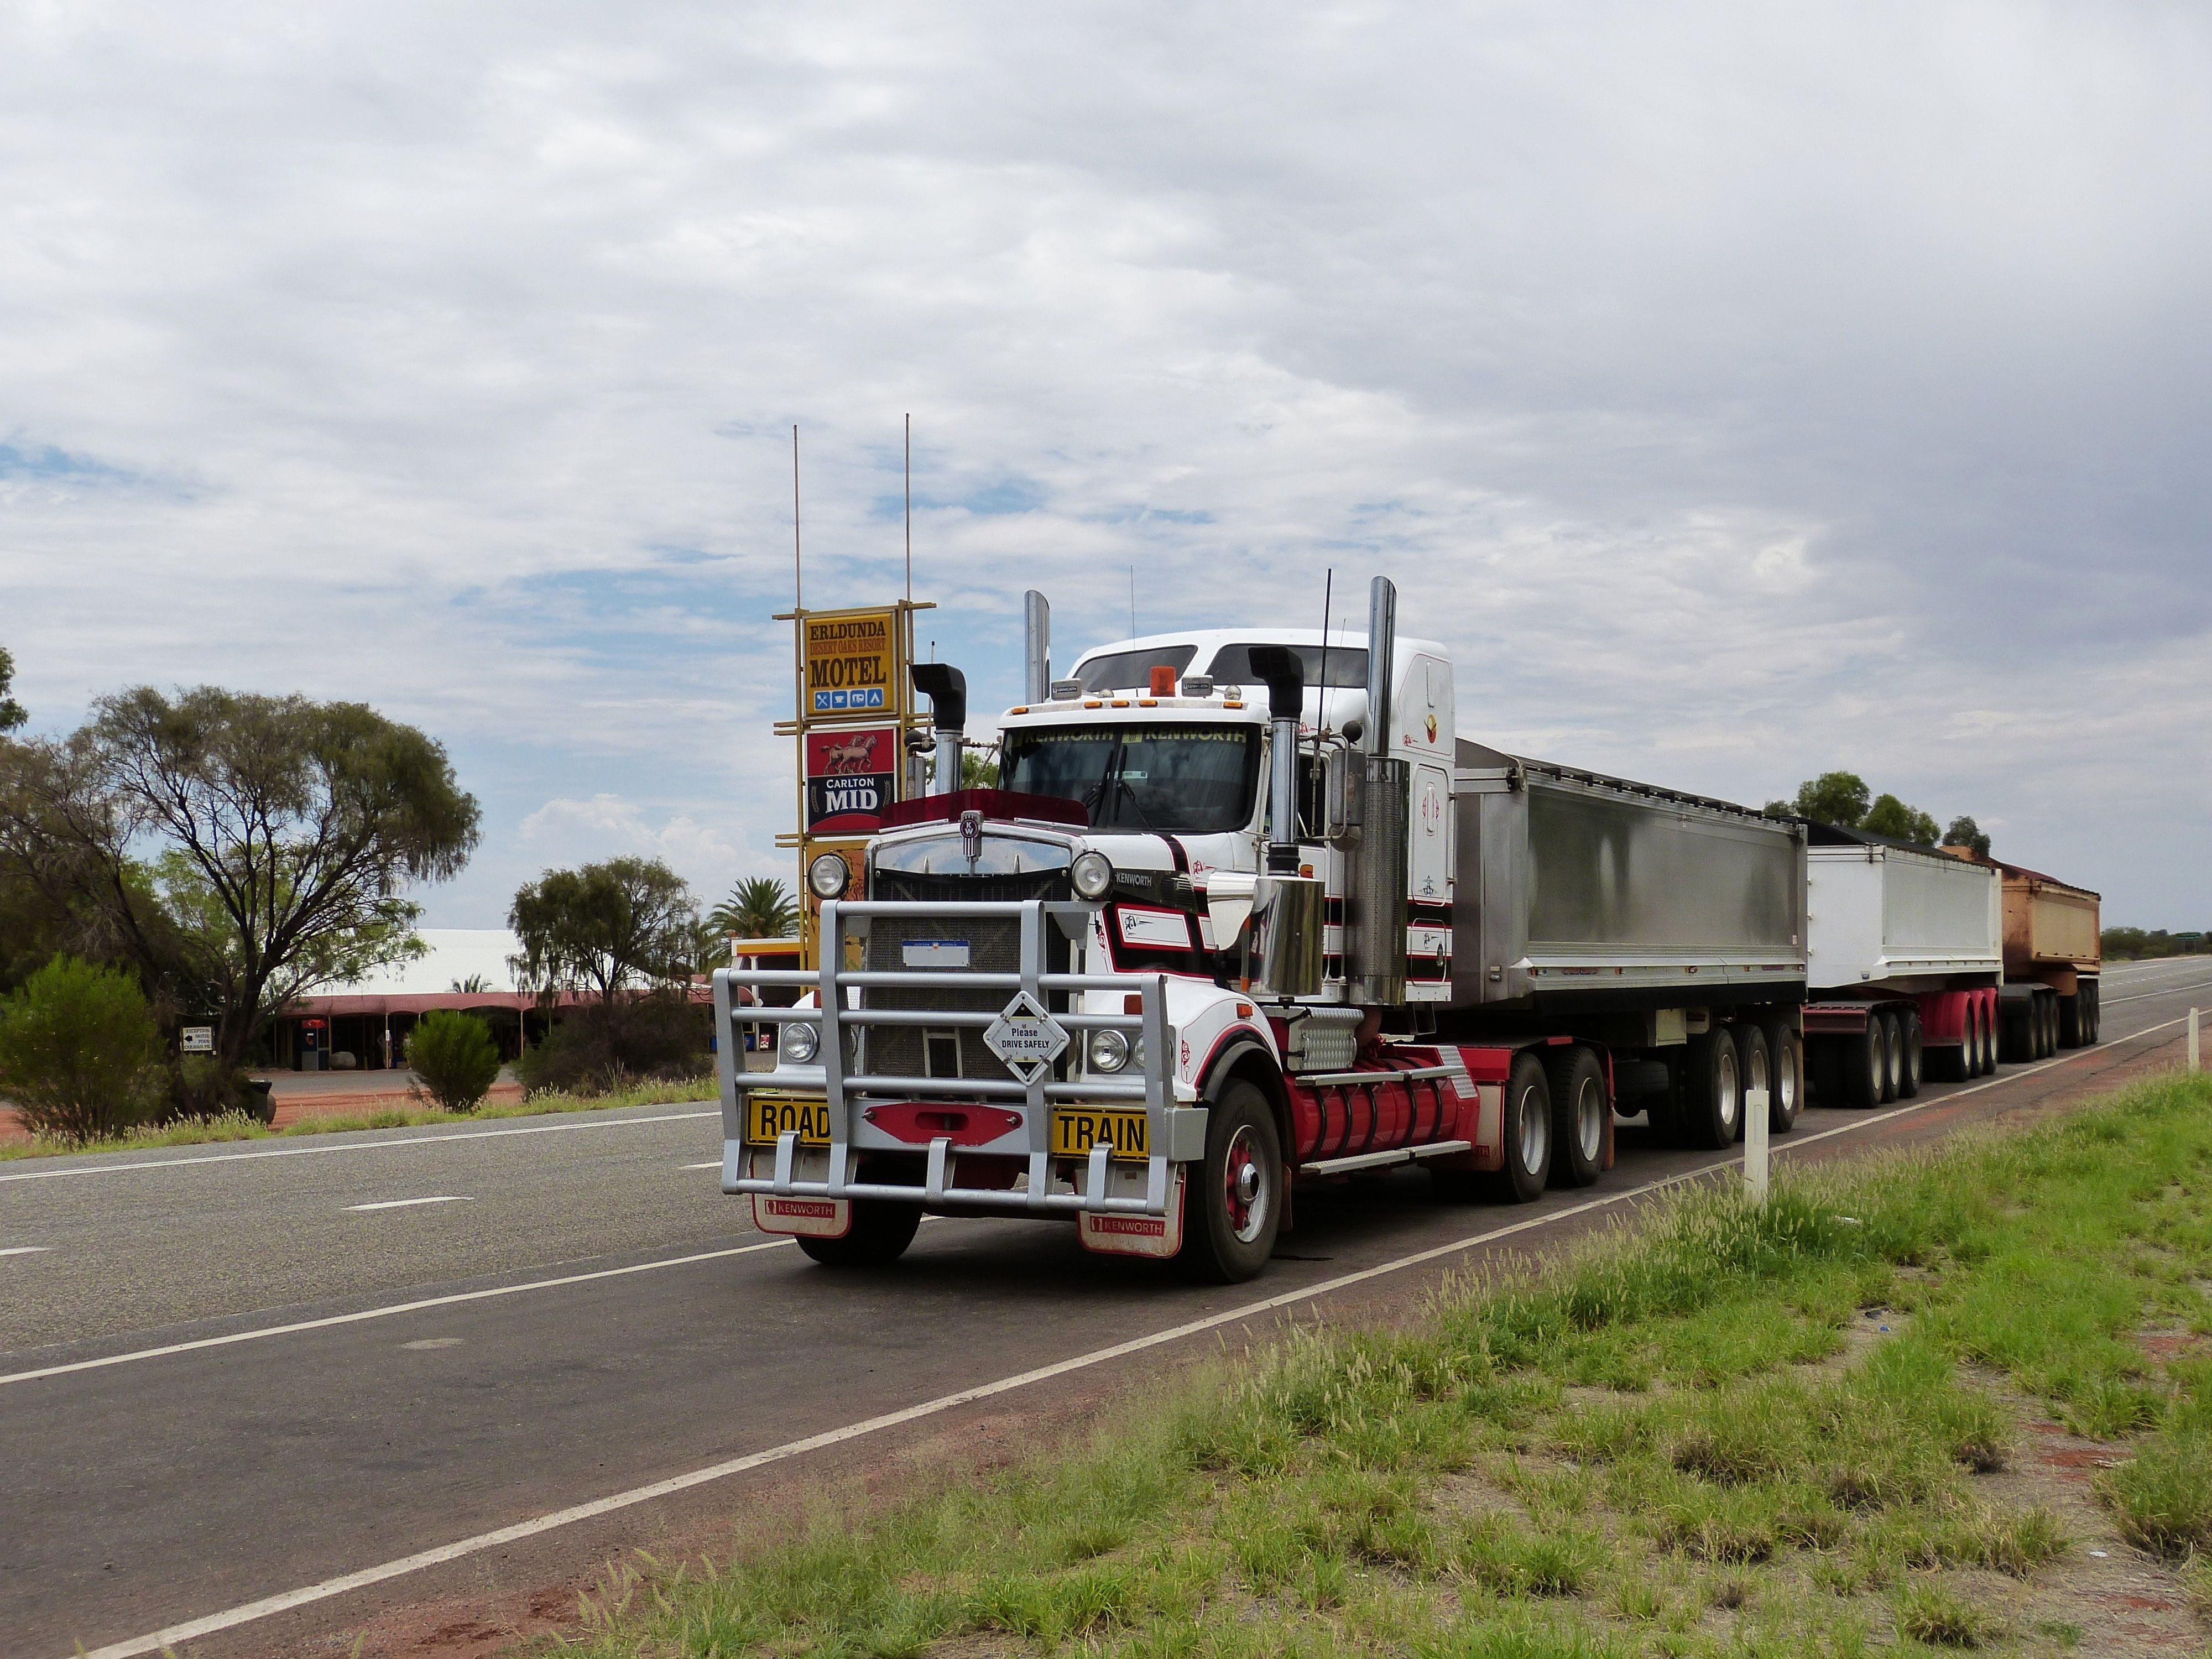
road, traffic, asphalt, transport, truck, vehicle, park, australia, locomotive, outback, trailers, land vehicle, semi trailers, trailer truck